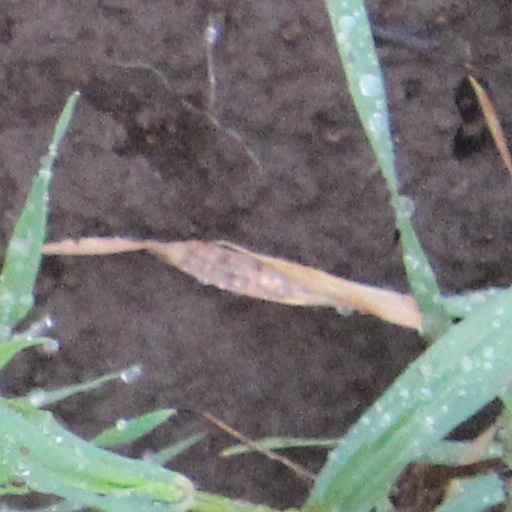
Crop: wheat